Heart of Wales line

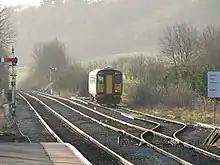
The start of the line at Craven Arms, where it diverges from the Welsh Marches line

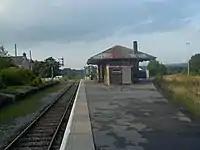
Pantyffynnon railway station

Historically, the line was known as the Central Wales line and also included routes through Gowerton, where the railway crossed the West Wales lines and ran through Dunvant and Killay then down through the Clyne Valley to Blackpill, and then along the sea wall to Swansea Bay station, (near the former slip bridge) before finally reaching Swansea Victoria railway station. This section, originally built by the Llanelly Railway and Dock Company to compete with the Great Western Railway and break the monopoly they held on Swansea Dock, closed in 1964. Nationalisation of the railways had removed the need for competing routes, and the running down and closure of Swansea North Dock ended the need for freight services on this section. Trains now use the original LR main line to reach the West Wales lines at "Llandeilo Junction" and thence and (after a reversal) .